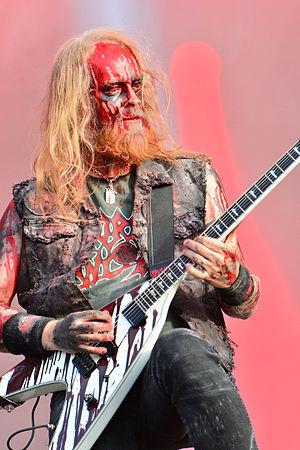
Anders Nyström, aussi connu sous le nom de Blakkheim, est un musicien suédois né le 22 avril 1975 à Stockholm.